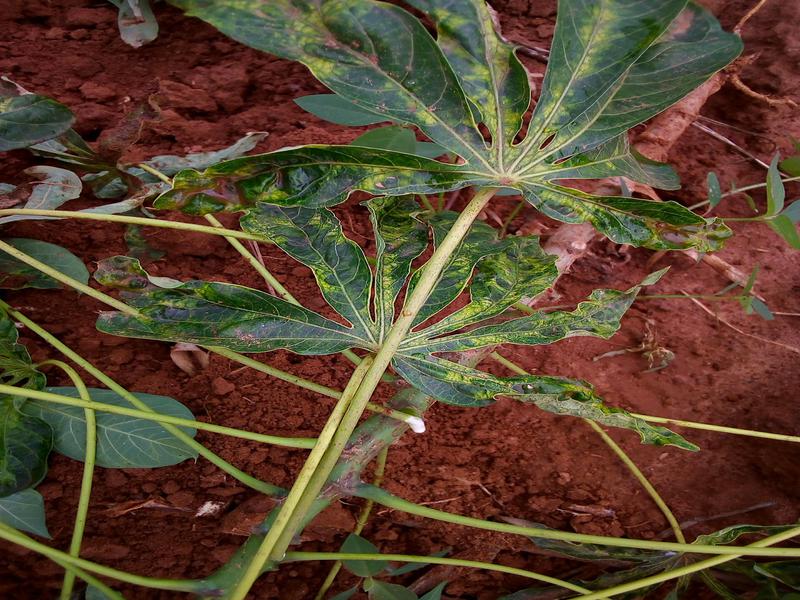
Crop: cassava
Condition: mosaic_disease